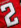
Number: 2